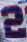
Number: 2